Church of Christ (Assured Way)

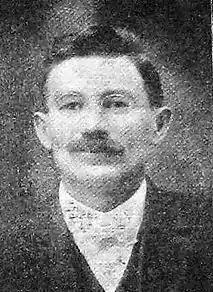
Otto Fetting in 1916

The Assured Way church has its origin in the Fettingite movement of the Hedrickite expression of the Latter Day Saint religion. Otto Fetting, an Apostle in the Temple Lot Church of Christ, during the early twentieth century, claimed to be receiving a series of messages from an unearthly "messenger" he identified as John the Baptist. While the first eleven of these missives were accepted by the Temple Lot organization, the twelfth was not, leading to Fetting's departure from the Temple Lot organization in 1929, and his founding of the Fettingite organization. The Temple Lot organization has since repudiated all of Fetting's messages, including the first eleven, which they had originally endorsed, at least tentatively.